Eye liner

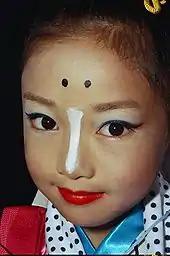
A girl wearing eye liner.

Eye liner was first used in ancient India, ancient Egypt and Mesopotamia as a dark black line around the eyes. As early as 10,000 BC, Egyptians and Mesopotamians wore eyeliner not only for aesthetics but to protect the skin from the desert sun. Research has also speculated that eyeliner was worn to protect the wearer from the evil eye. The characteristic of having heavily lined eyes has been frequently depicted in ancient Egyptian art. They produced eyeliner with a variety of materials, including copper ore and antimony. Ancient Egyptian kohl contained galena, which was imported from nearby regions in the Land of Punt, Coptos and Western Asia.